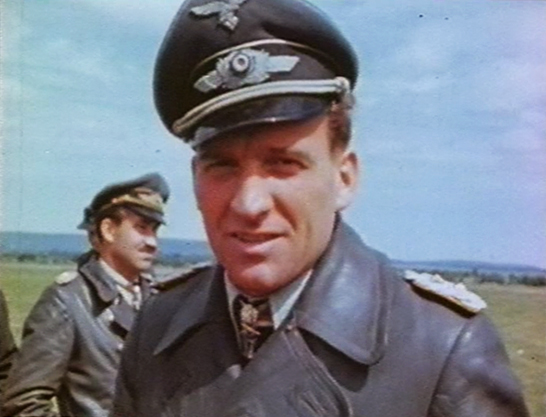
ฮันส์-อุลริช รูเดิล

| name = ฮันส์-อุลริช รูเดิล
| birth_place = Grzędy, Lower Silesian Voivodeship|คอนรัดชวัลเดา, จังหวัดดอลนือชล็อนสก์|ดอลนือชล็อนสก์ จักรวรรดิเยอรมัน (ปัจจุบัน​เป็นประเทศโปแลนด์)
| death_place = โรเซินไฮม์, เยอรมนีตะวันตก
| image = Special Film Project 186 - Hans-Ulrich Rudel.jpg
| image_size = 220px
| alt = A man wearing a peaked cap and black leather military coat with an Iron Cross displayed at the front of his uniform collar.
| caption = ฮันส์-อุลริช รูเดิล ในปี 1945 (อาด็อล์ฟ กัลลันท์ ในพื้นหลัง)
| nickname ="Adler der Ostfront"("นกอินทรีแห่งแนวรบด้านตะวันออก") World War II Stuka pilots airforcemag.com."Hans-Ulrich Rudel: Adler der Ostfront", 1971, National-Verlag, OBV, DNB,
| allegiance = นาซีเยอรมนี|เยอรมนี
| serviceyears = ค.ศ. 1936–45
| rank = พันเอก
| branch = ลุฟท์วัฟเฟอ
| battles = สงครามโลกครั้งที่สอง
| awards = กางเขนเหล็กกางเขนอัศวินประดับด้วยใบโอ๊คและดาบประดับเพชรเคลือบทอง
| laterwork = ผู้ก่อตั้งองค์กรบรรเทาทุกข์สำหรับอาชญากรสงครามนาซี นีโอนาซีกิจกรรม ผู้สมัครรับเลือกตั้งจากพวกหัวรุนแรงพรรคเยอรมันรีค
ฮันส์-อุลริช รูเดิล () เป็นนักบินเยอรมันในการโจมตีทางภาคพื้นดินในช่วงสงครามโลกครั้งที่สอง หลังสงคราม เขาเป็นนักเคลื่อนไหวนีโอ-นาซีที่โด่งดังที่สุดในลาตินอเมริกาและเยอรมนีตะวันตก
ในช่วงสงคราม รูเดิลได้มีชื่อเสียงด้วยการทำลายรถถังจำนวน 519 คัน พอๆกับจำนวนเรือ เขาได้อ้างว่า ได้รับชัยชนะทางอากาศ 9 ครั้งและทำลายยานพาหนะ 800 คันจากทุกประเภท เขาได้บินในภารกิจโจมตีทางภาคพื้นดินจำนวน 2,530 ครั้งโดยเฉพาะแนวรบด้านตะวันออก (สงครามโลกครั้งที่สอง)|แนวรบด้านตะวันออกโดยปกติจะบินด้วยเครื่องบินทิ้งระเบิดรุ่นยุงเคิร์ส ยู 87"ชตูคา"และภารกิจ 430 ครั้งสำหรับเครื่องบินรบขับไล่ รูเดิลเป็นผู้ที่ได้รับการยกย่องมากที่สุดสำหรับนักบินชาวเยอรมันในสงครามโลกครั้งที่สอง ได้รับเหรียญกางเขนเหล็กกางเขนอัศวินประดับด้วยใบโอ๊คและดาบประดับเพชรเคลือบทองในเดือนมกราคม ค.ศ. 1945 เครื่องอิสริยาภรณ์นี้ได้ถูกสร้างขึ้นเป็นพิเศษเฉพาะสำหรับเขา รูเดิลได้ยอมจำนนต่อกองทัพสหรัฐ เมื่อวันที่ 8 พฤษภาคม ค.ศ. 1945
รูเดิลได้หลบหนีไปยังอาร์เจนตินาในปี ค.ศ. 1948 ด้วยความเชื่อมั่นศรัทธาและไม่รู้สึกผิดต่ออุดมการณ์นาซี เขาได้ก่อตั้ง "Kameradenwerk" องค์กรบรรเทาทุกข์สำหรับอาชญากรนาซีที่ช่วยผู้ลี้ภัยได้หลบหนีไปยังลาตินอเมริกาและตะวันออกกลางร่วมกับ Willem Sassen, รูเดิลได้ช่วยเหลือด้วยการให้ที่พักแก่โยเซ็ฟ เม็งเงอเลอ อดีตแพทย์เอ็สเอ็สที่โด่งดังที่ค่ายกักกันเอาชวิทซ์ เขาได้ทำงานเป็นพ่อค้าขายอาวุธและเป็นที่ปรึกษาทางทหารในระบอบการปกครองของฆวน เปรอนในอาร์เจนติน่าและของเอากุสโต ปิโนเชในชิลี และอัลเฟรโด เอสโตรสเนร์ ในปารากวัย เนื่องจากกิจกรรมเคลื่อนไหวเหล่านี้ เขาจึงถูกจับตามองโดยสำนักข่าวกรองกลางแห่งสหรัฐ (CIA)
ในช่วงการเลือกตั้งสหพันธรัฐในเยอรมนีตะวันตก ในปี ค.ศ. 1953 รูเดิลได้กลับมายังเยอรมนีตะวันตก ได้เป็นผู้สมัครชั้นนำของพรรคเยอรมันไรซ์ของฝ่ายขวาจัด แต่ยังไม่ได้รับเลือกให้เข้าไปนั่งในรัฐสภาบุนเดซรัท ภายหลังจากการก่อรัฐประหารอาร์เจนติน่าในปี ค.ศ. 1955 การก่อจลาจลได้นำไปสู่การสิ้นสุดของการเป็นประธานาธิบดีสมัยที่สองของเปรอง,รูเดิลได้ย้ายไปอยู่ที่ปารากวัยซึ่งได้ทำหน้าที่เป็นตัวแทนชาวต่างชาติจากบริษัทเยอรมันหลายแห่ง ในปี ค.ศ. 1977 เขาได้กลายเป็นโฆษกของสหภาพประชาชนเยอรมัน (German People's Union),เป็นพรรคการเมืองนีโอนาซีที่ก่อตั้งขึ้นโดยนักการเมืองหัวรุนแรง เจอร์ฮาร์ด เฟรย์ รูเดิลได้เสียชีวิตในเยอรมนีตะวันตกในปี ค.ศ. 1982
== อ้างอิง ==
หมวดหมู่:นาซี
หมวดหมู่:ทหารในสงครามโลกครั้งที่สอง
หมวดหมู่:ทหารอากาศชาวเยอรมัน
หมวดหมู่:เสืออากาศชาวเยอรมัน
หมวดหมู่:เสืออากาศในสงครามโลกครั้งที่สอง
หมวดหมู่:นักบินทิ้งระเบิดในสงครามโลกครั้งที่สอง
หมวดหมู่:เชลยศึกสงครามโลกครั้งที่สองชาวเยอรมันที่ถูกจับโดยสหรัฐ
หมวดหมู่:บุคคลจากจังหวัดดอลนือชล็อนสก์
หมวดหมู่:พันเอก